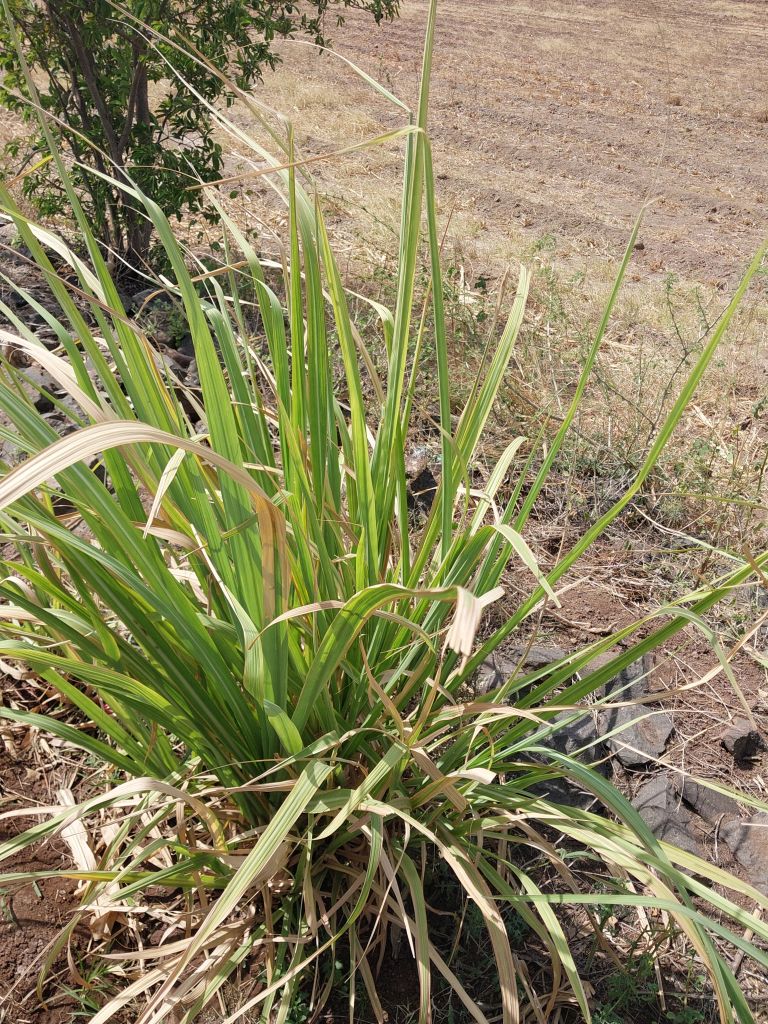
Label: Grassy shoot